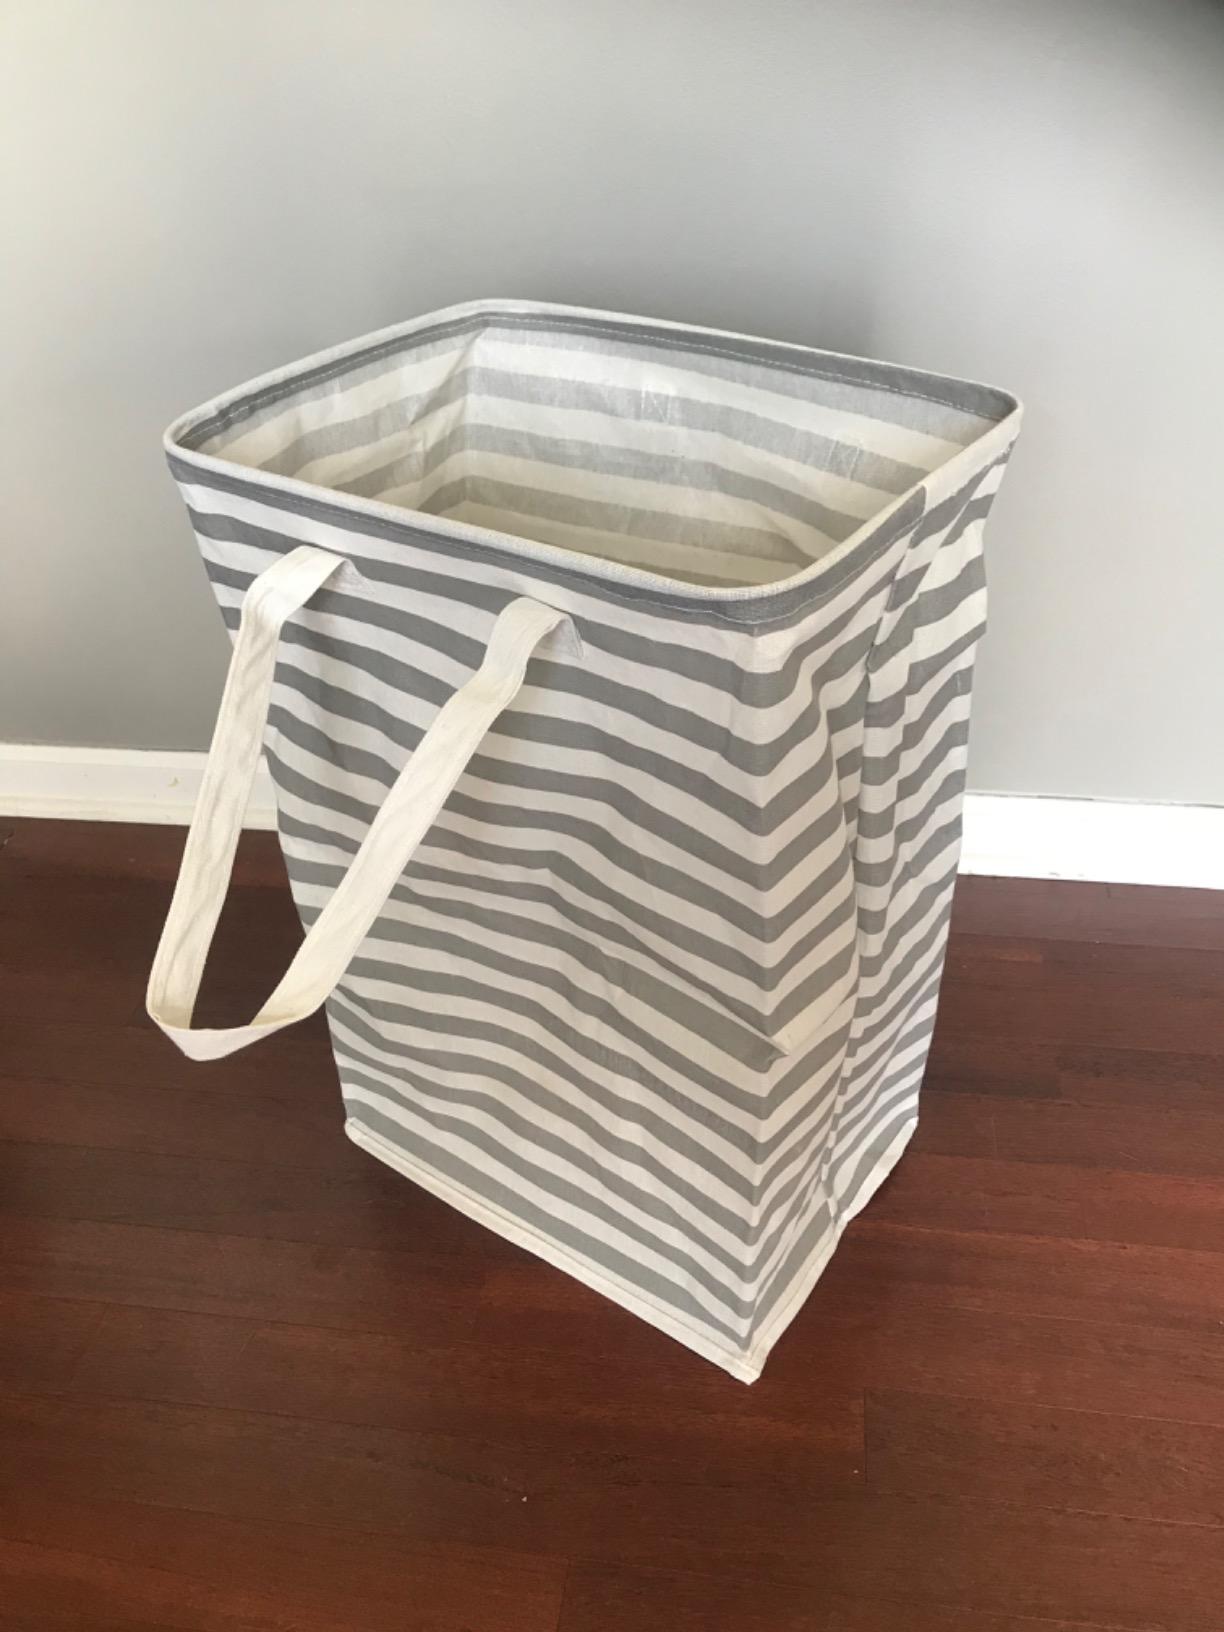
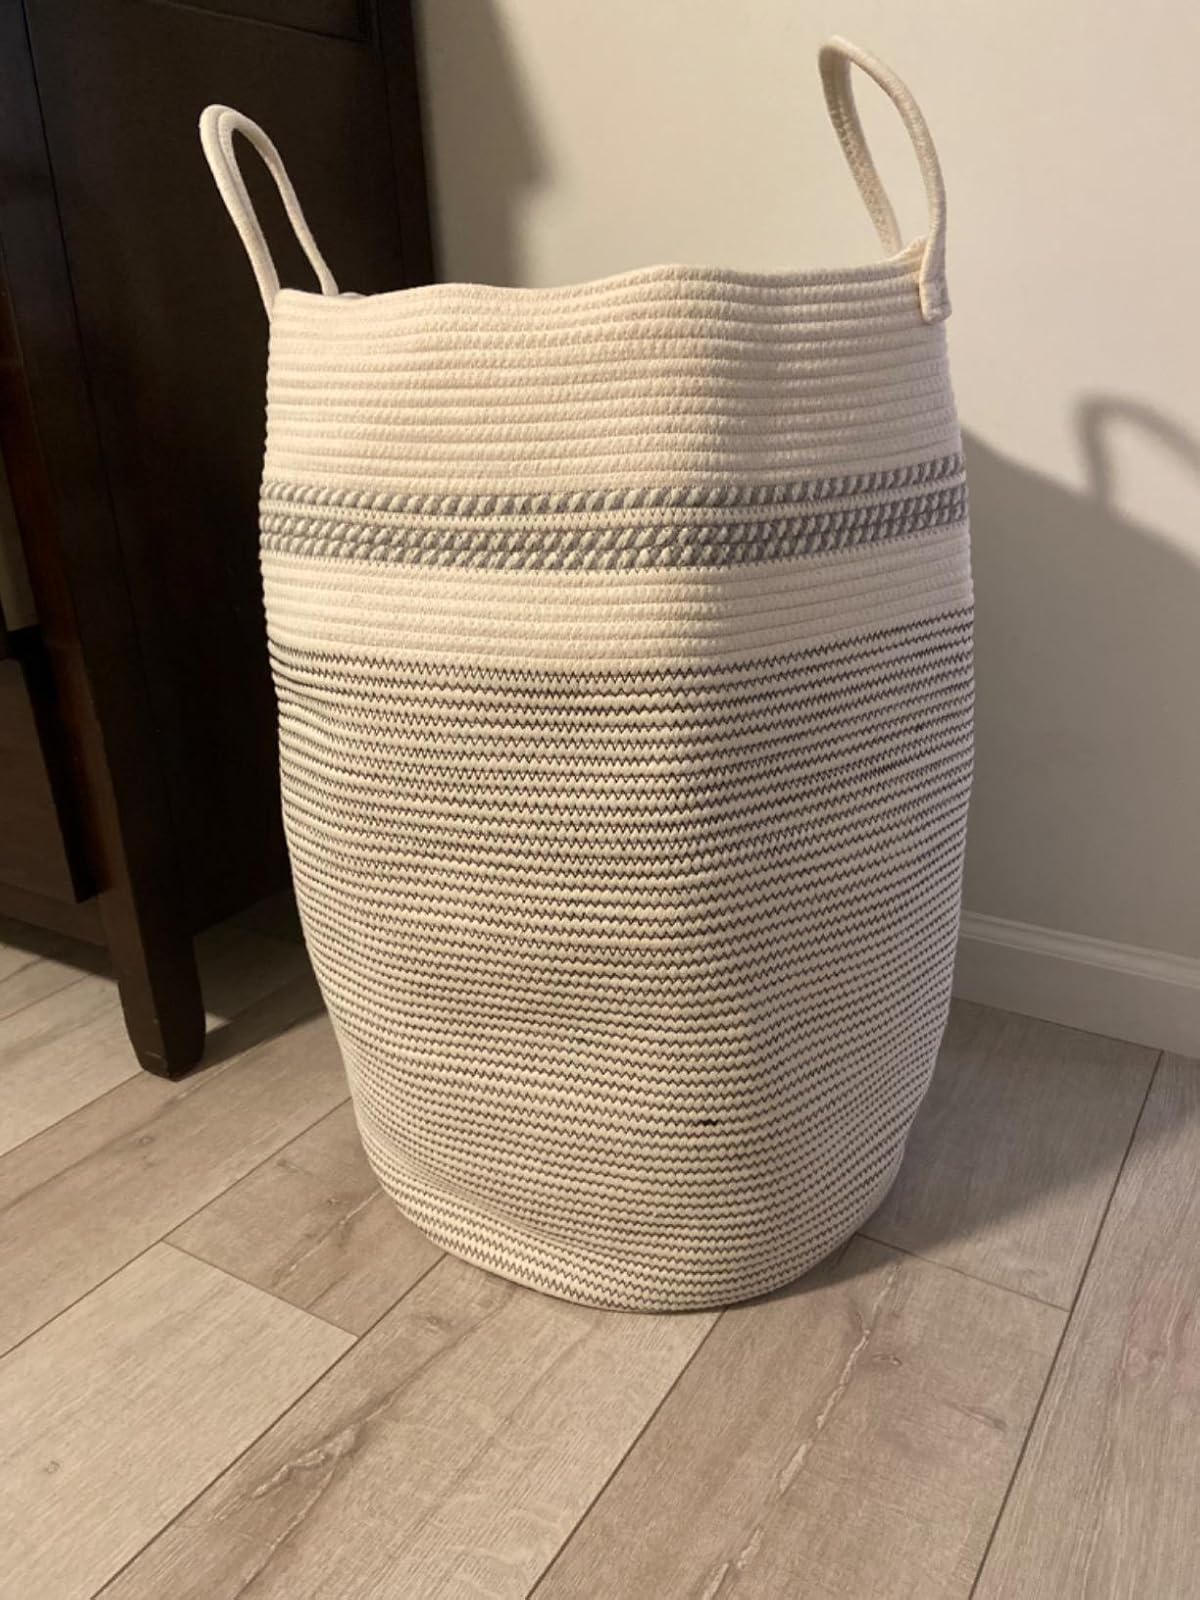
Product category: items_hamper
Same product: no